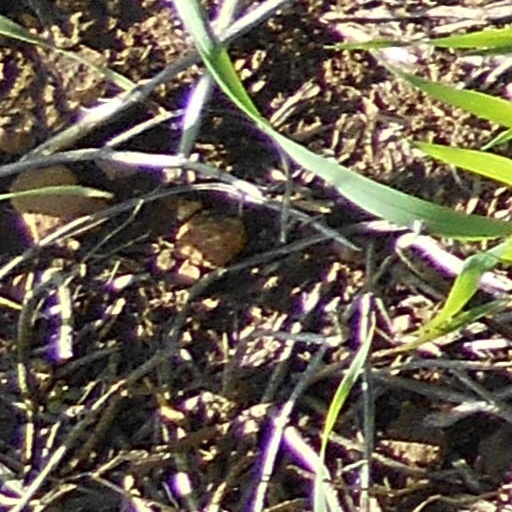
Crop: wheat